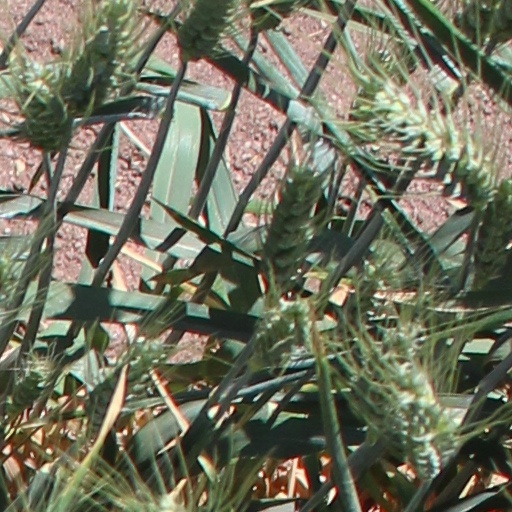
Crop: wheat